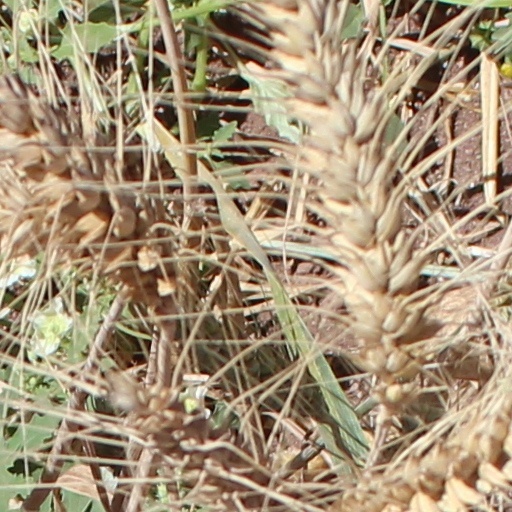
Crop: wheat